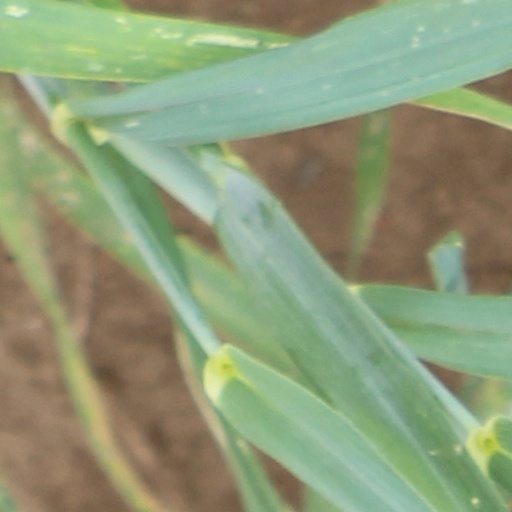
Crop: wheat